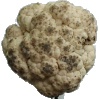
Label: Cauliflower 1